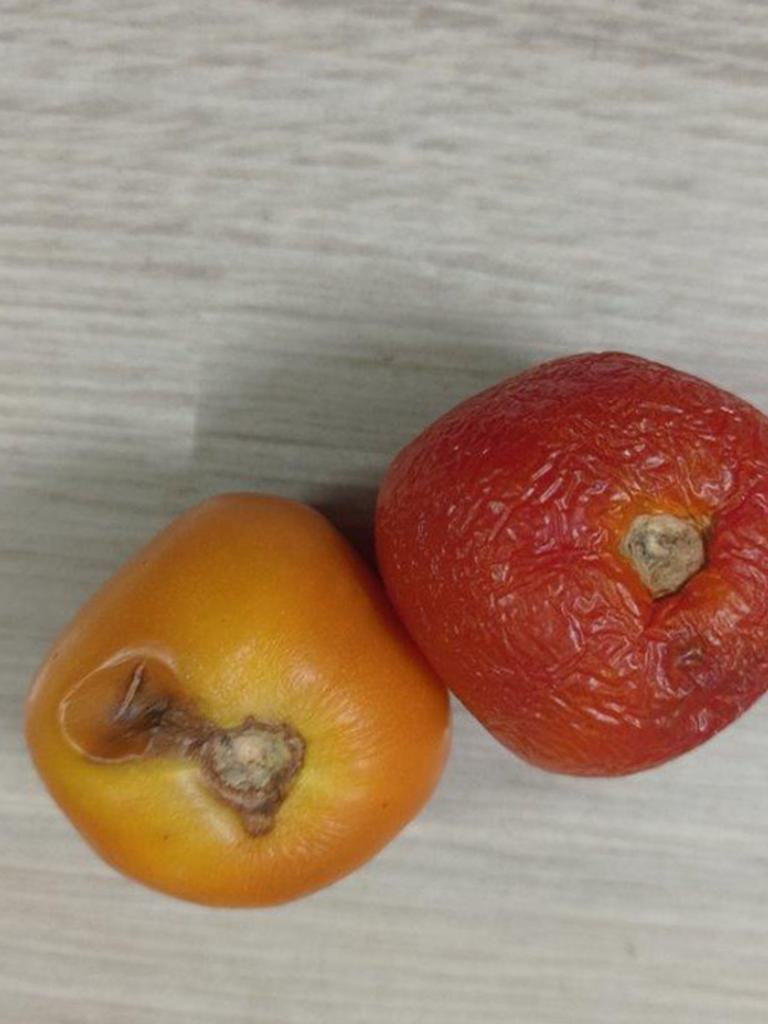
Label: Rotten